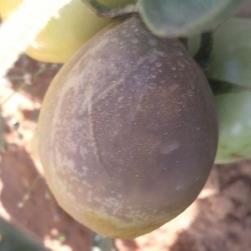
Crop: Tomato
Condition: tomato-late-blight-d